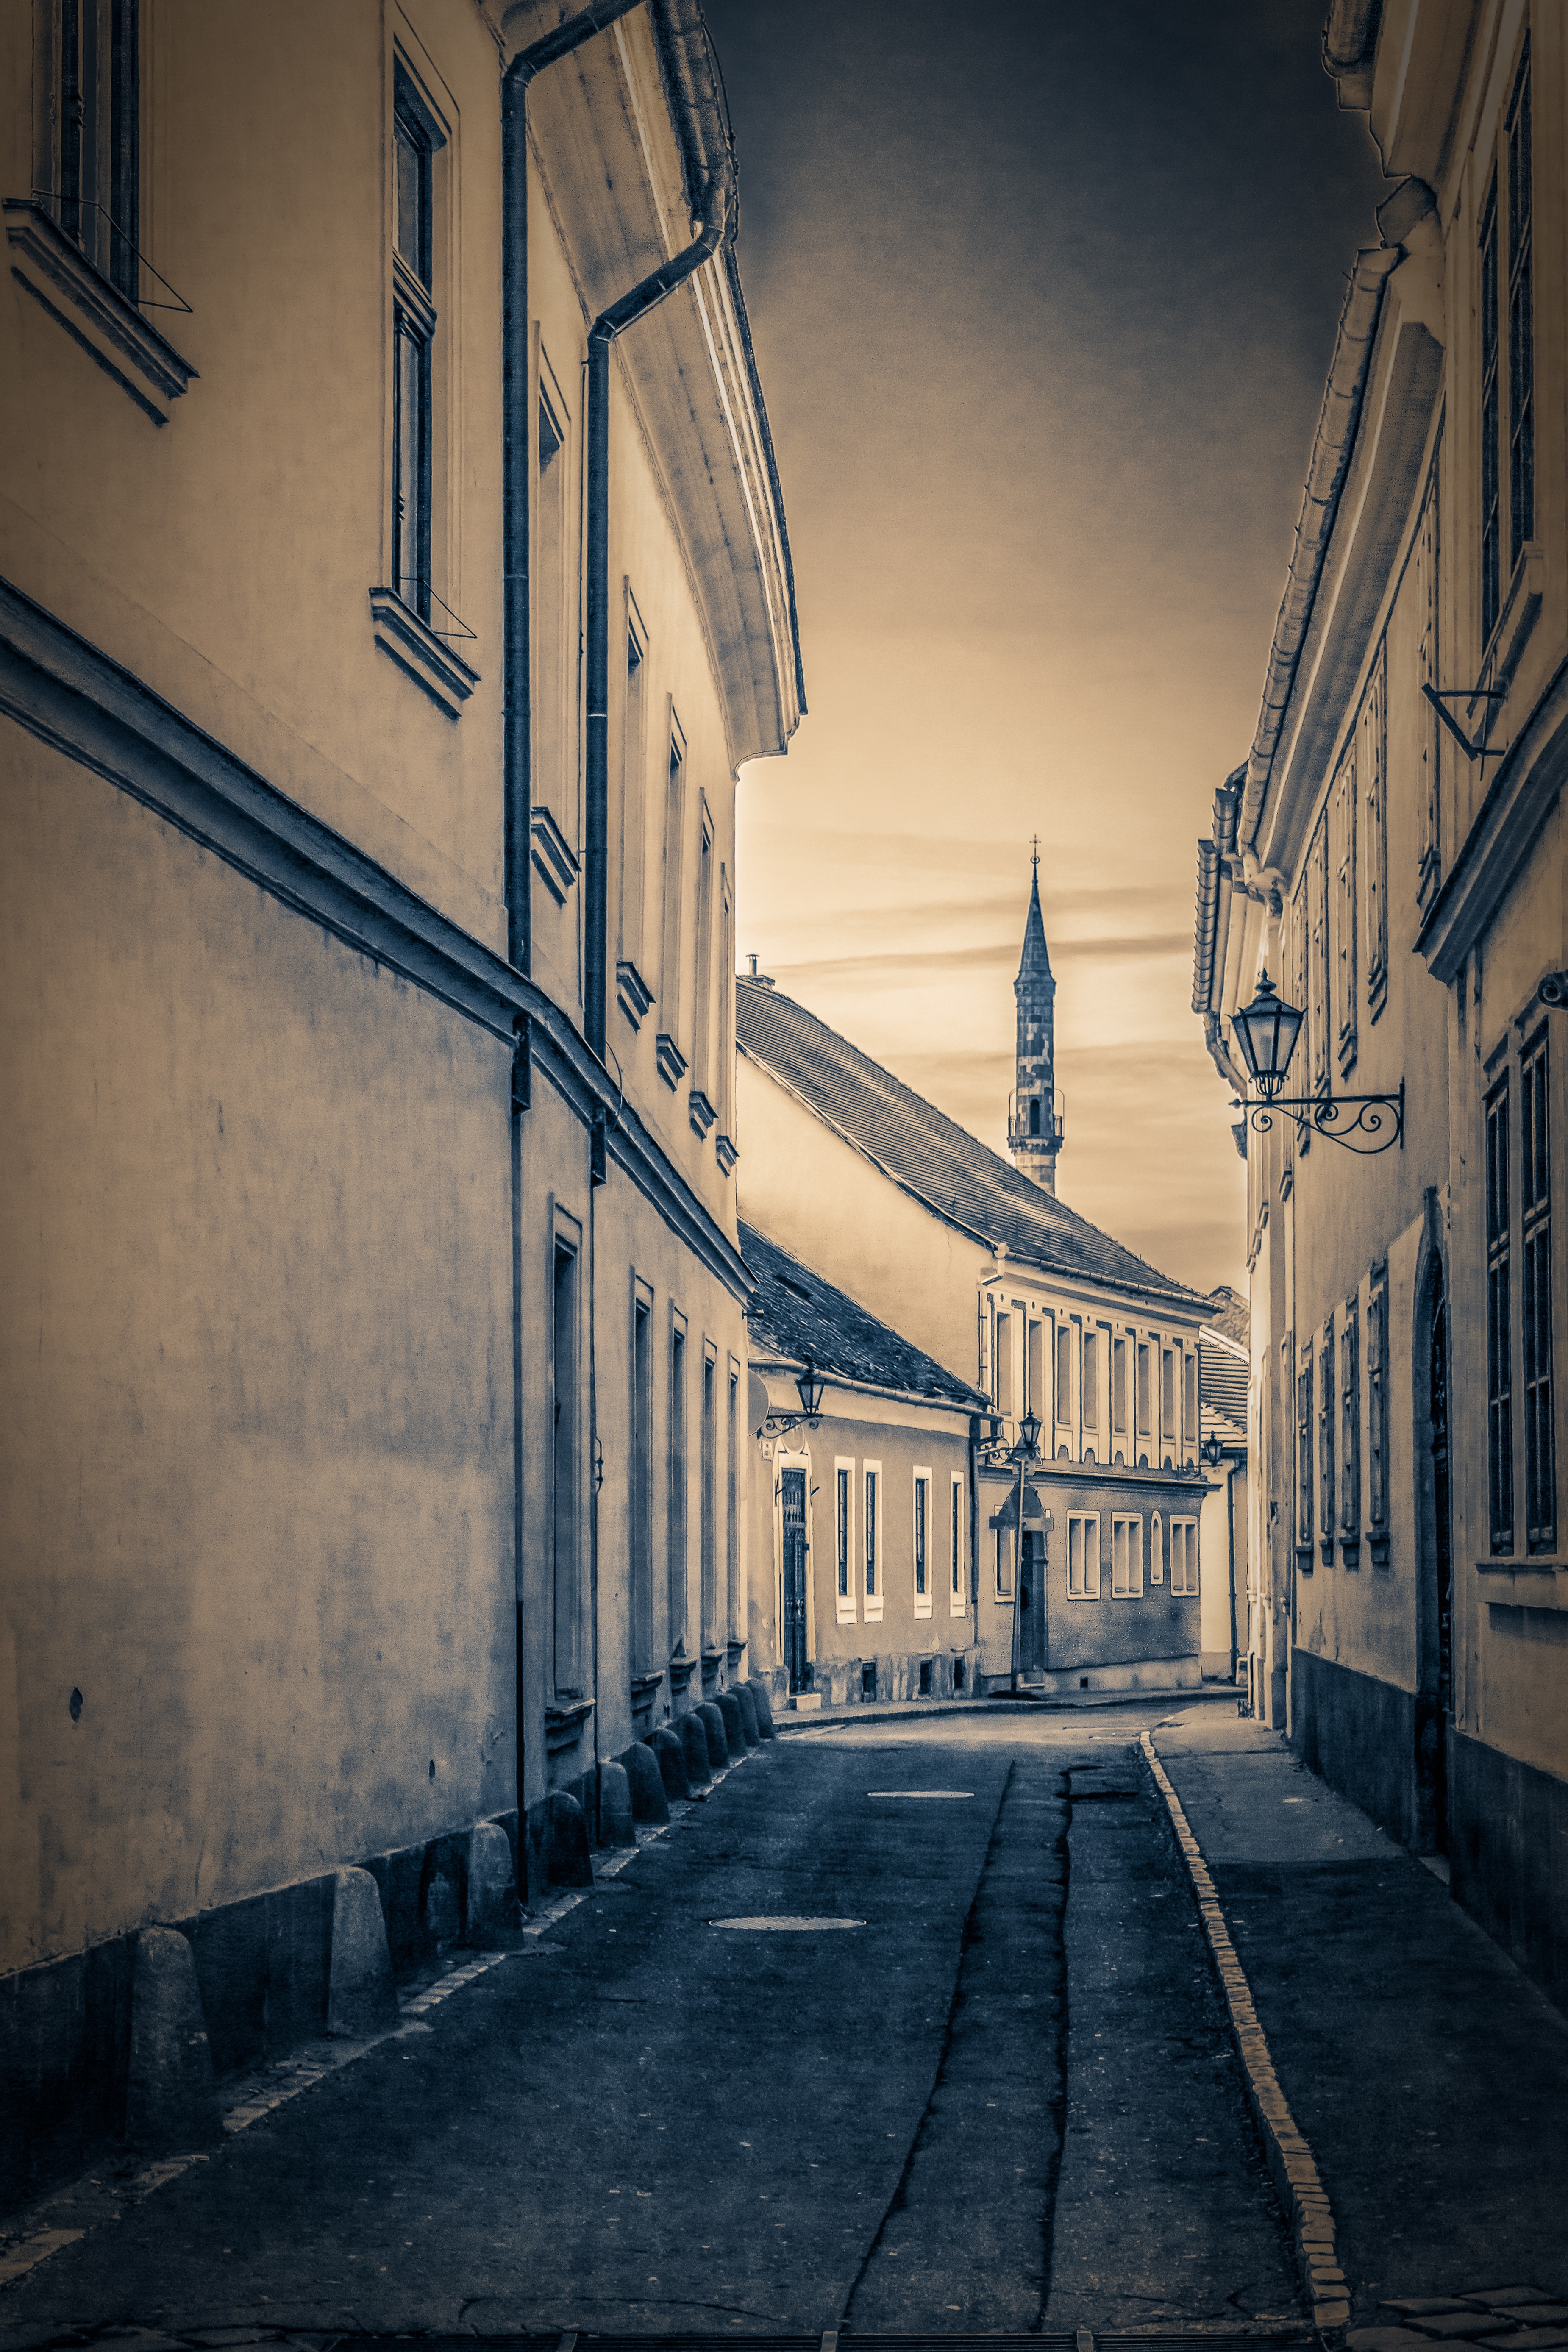
architecture, road, street, old, alley, cityscape, facade, nostalgia, darkness, infrastructure, houses, symmetry, mall, shape, urban area, the city of eger